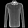
Label: Shirt